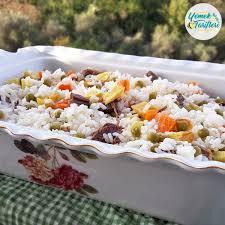
Yemek: pirinc_pilavi